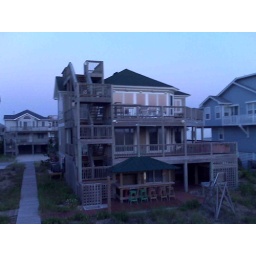
Are beach house in NC.